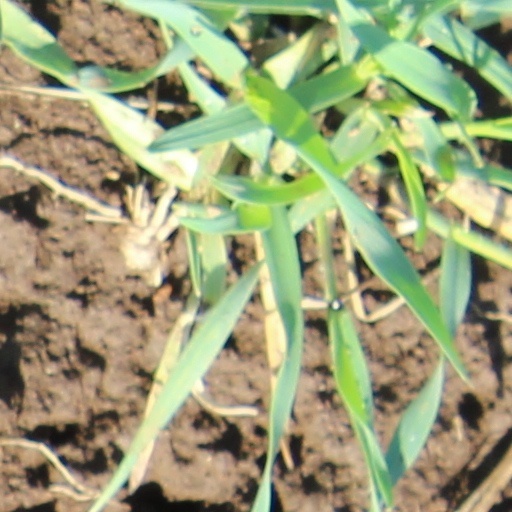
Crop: wheat